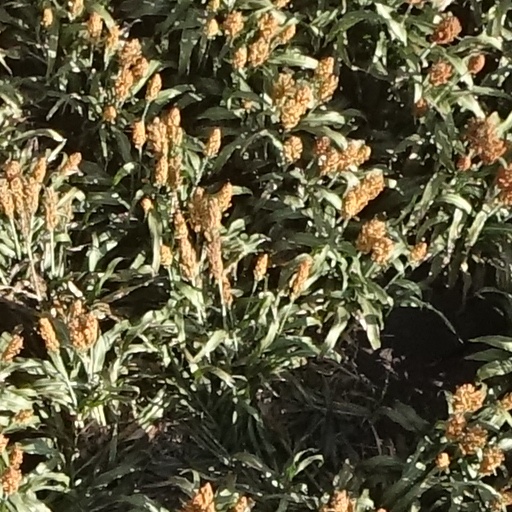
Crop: sorghum